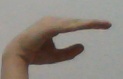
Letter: jeem